Kleptothermy

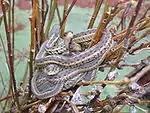
Male Canadian garter snakes huddle around a female after hibernation when mating.

Huddling confers higher and more constant body temperatures than solitary resting. Some species of ectotherms including lizards and snakes, such as boa constrictors and tiger snakes, increase their effective mass by clustering tightly together. It is also widespread amongst gregarious endotherms such as bats and birds (such as the mousebird and emperor penguin) where it allows the sharing of body heat, particularly among juveniles.